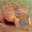
Label: frog